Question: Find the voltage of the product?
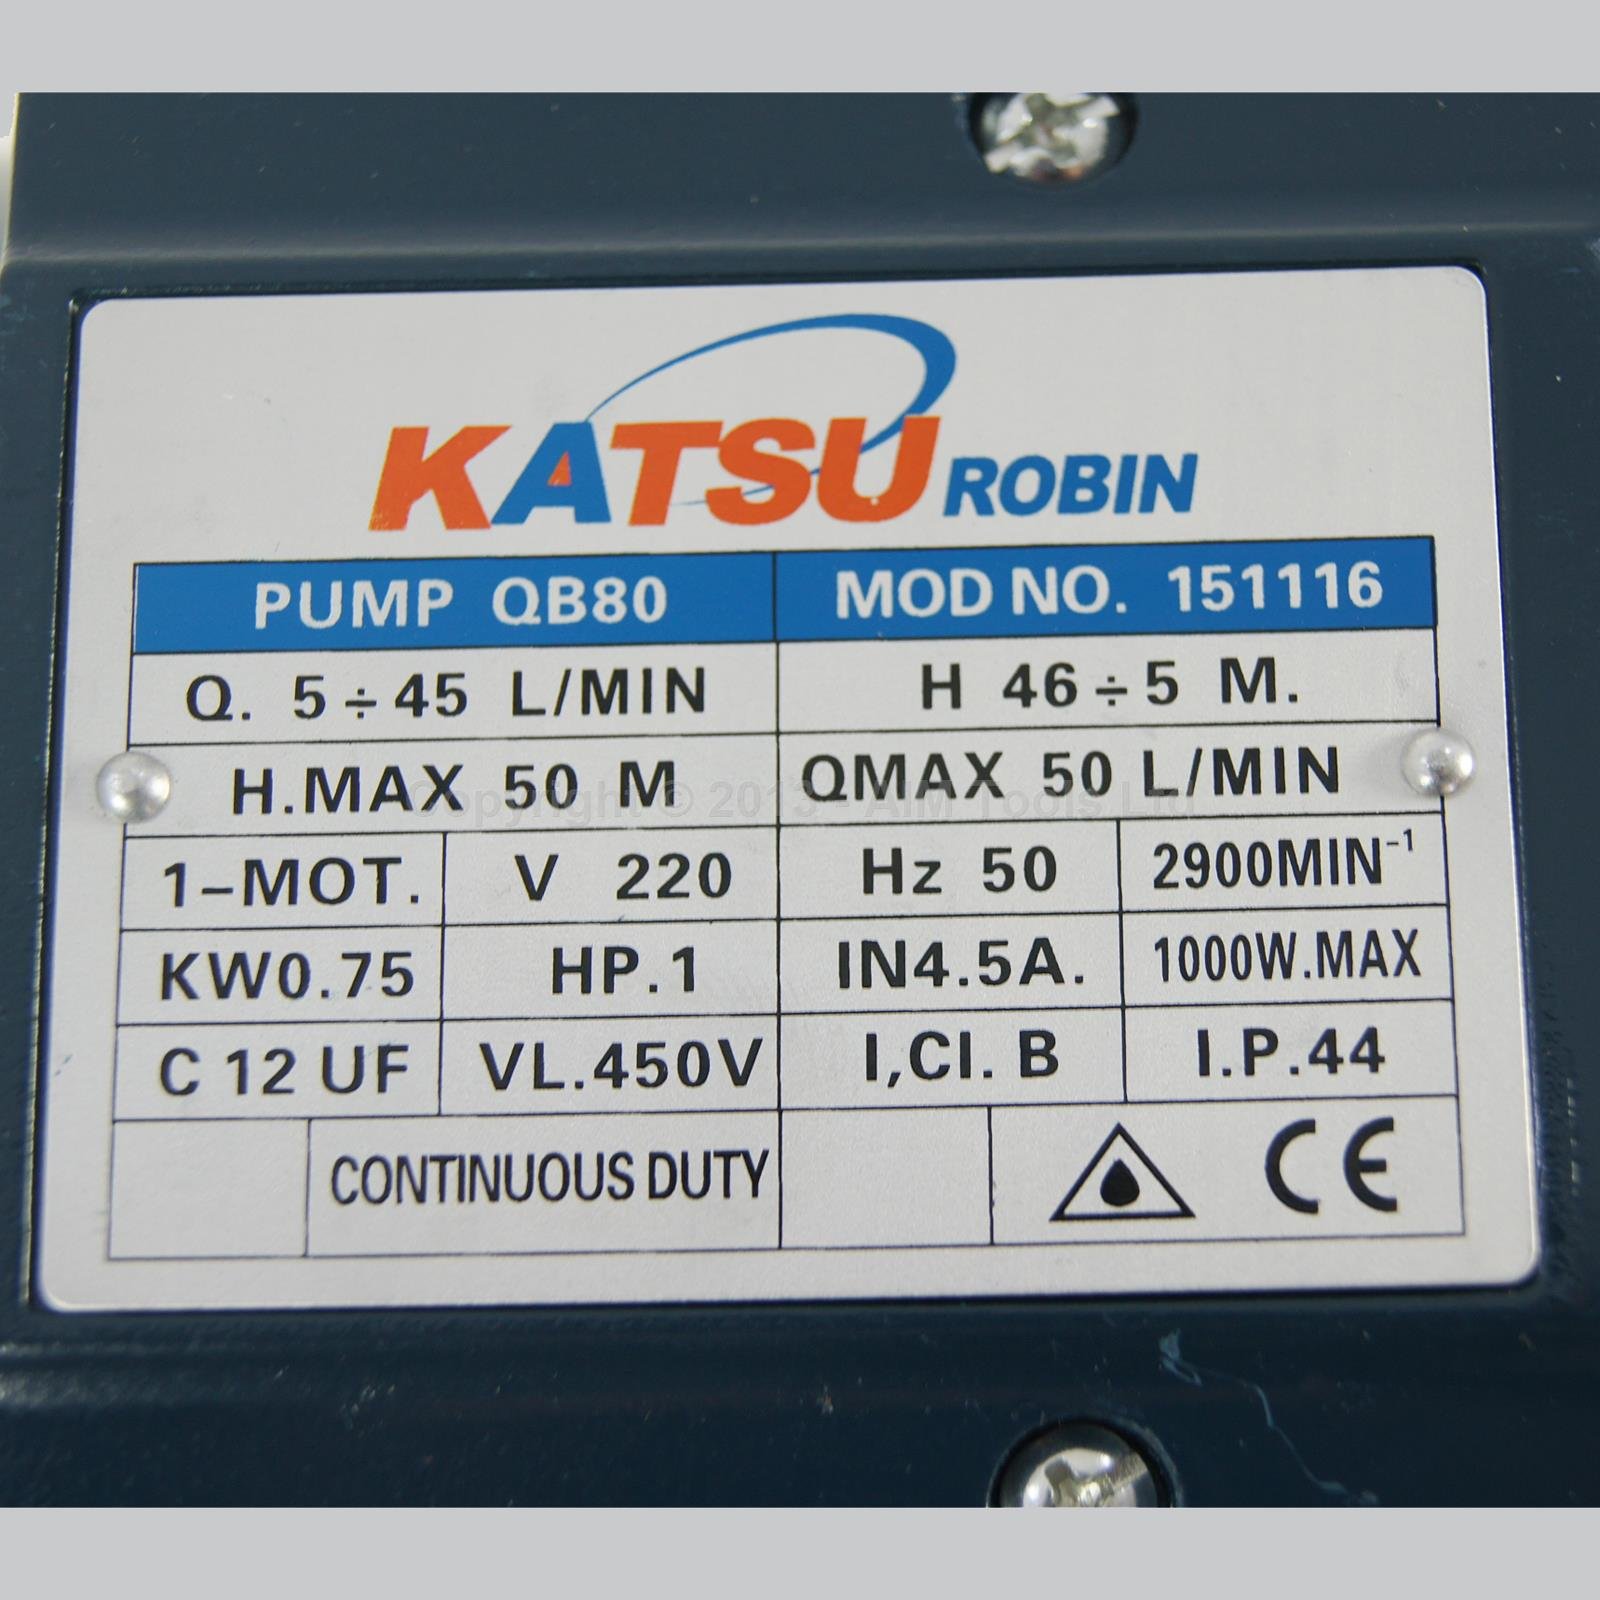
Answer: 220.0 volt